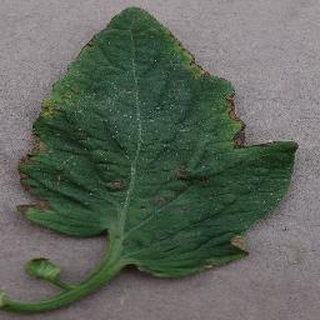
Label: tomato_bacterial_spot